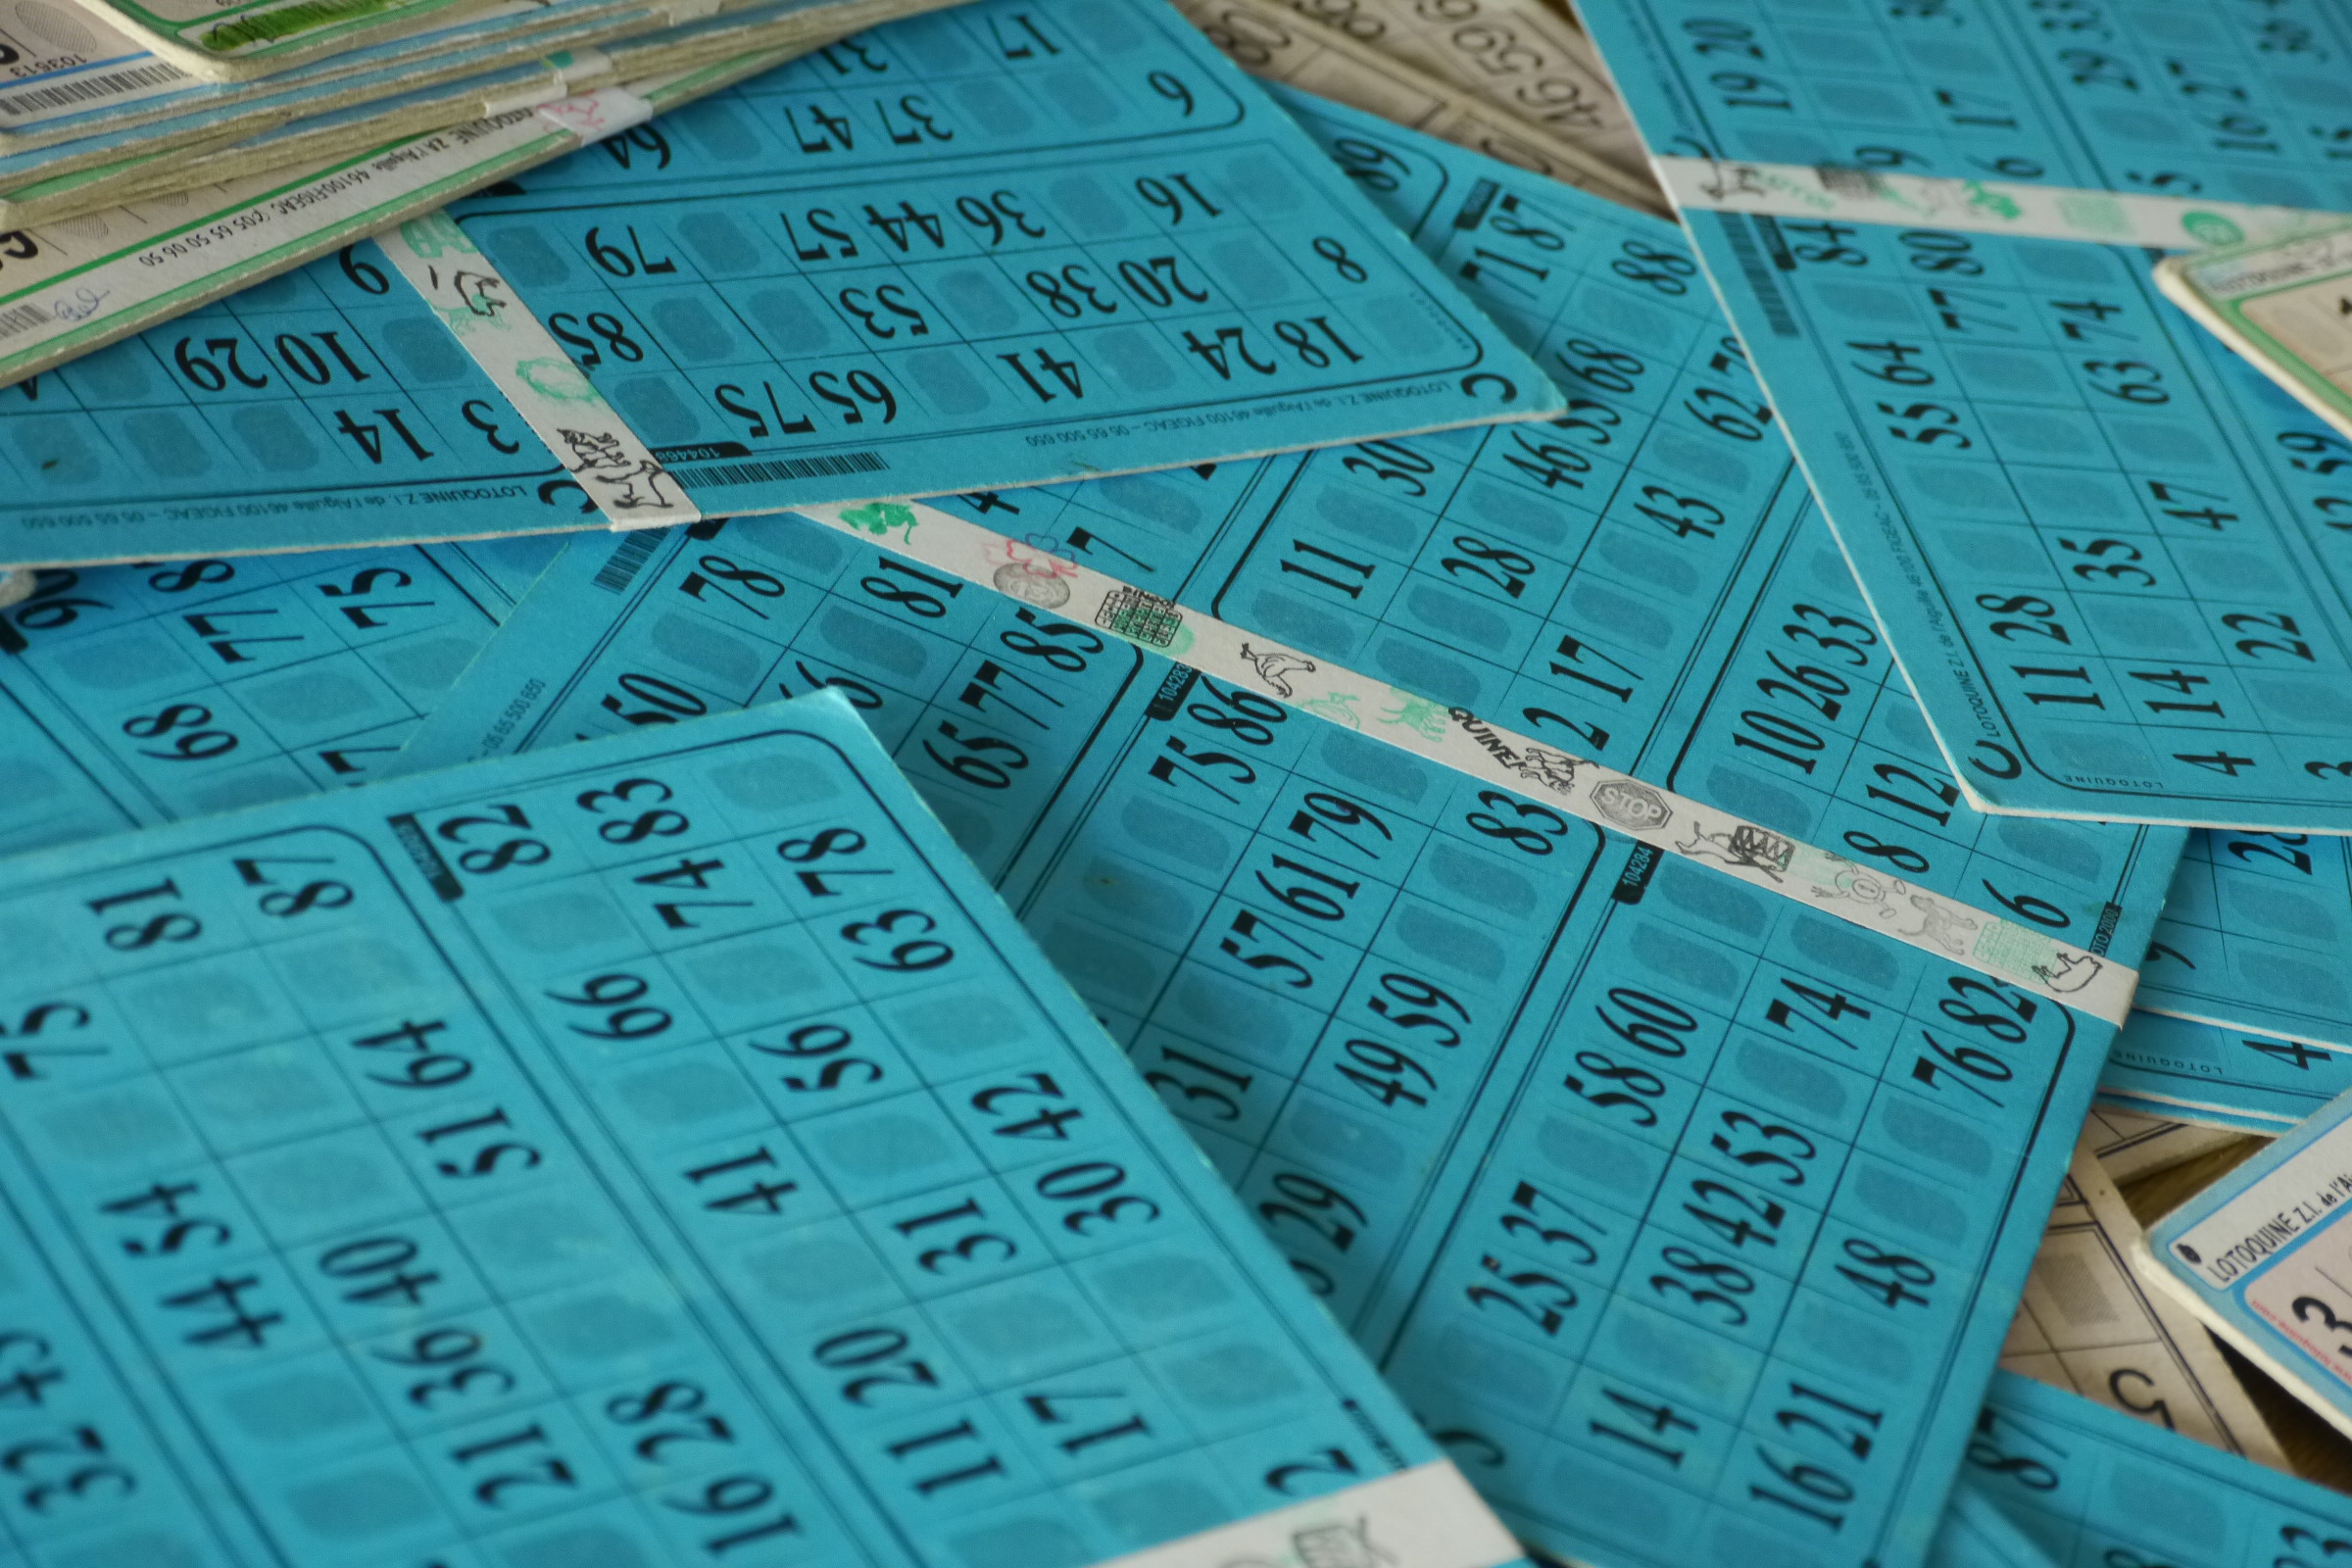
nature, turquoise, text, font, pattern